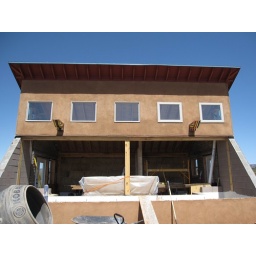
Foreground will be glass with raised planting beds. The sink will be back by the yellow scaffolding.